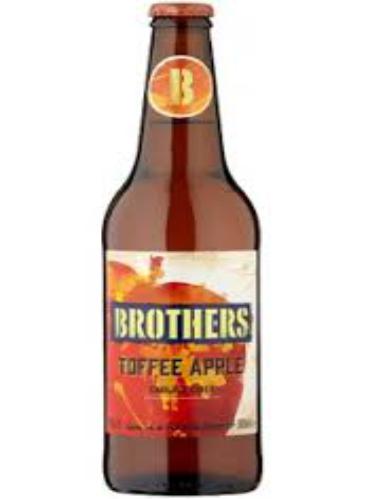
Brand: Brothers Cider
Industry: Food